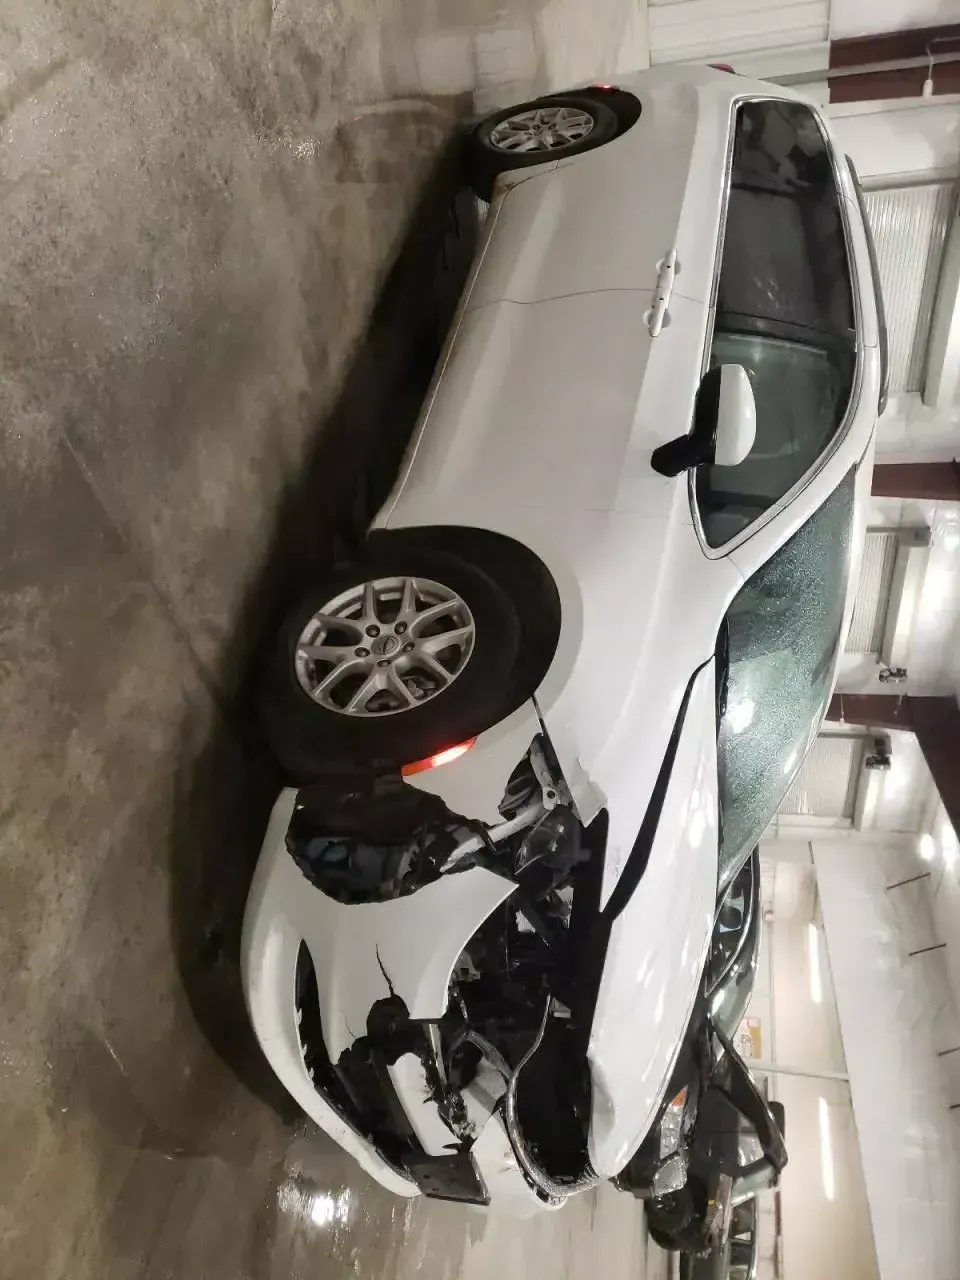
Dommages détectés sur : pare-choc avant, feu avant droit, capot, aile avant droite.
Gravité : majeur